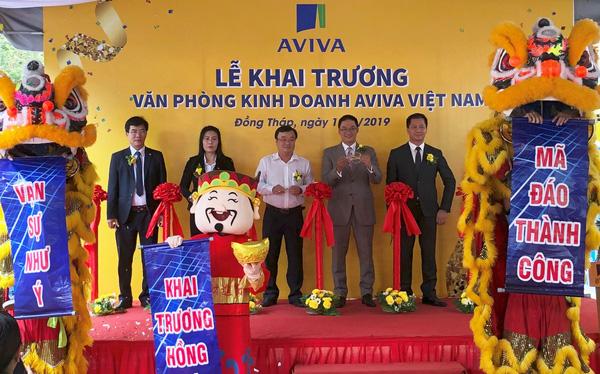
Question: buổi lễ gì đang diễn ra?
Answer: lễ khai trương văn phòng kinh doanh avina việt nam